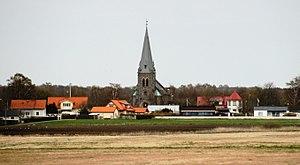
Trönninge est une localité de Suède située dans la commune de Halmstad du comté de Halland. Elle couvre une superficie de 1,26 km². En 2010, elle compte 1 504 habitants.